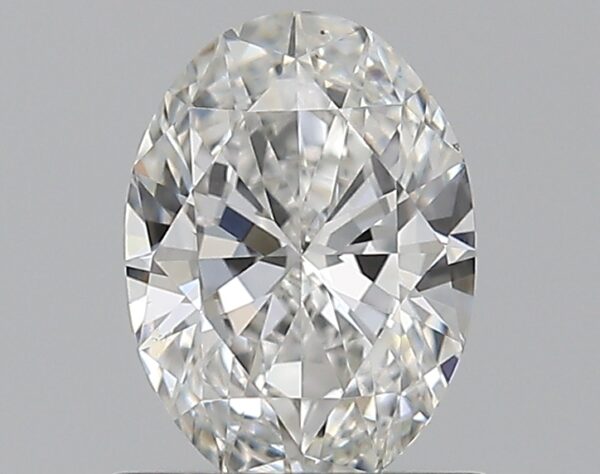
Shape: oval
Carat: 0.7
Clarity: VS1
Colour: F
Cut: EX
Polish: EX
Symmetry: EX
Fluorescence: F
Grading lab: GIA
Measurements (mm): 6.98 x 5.04 x 2.99